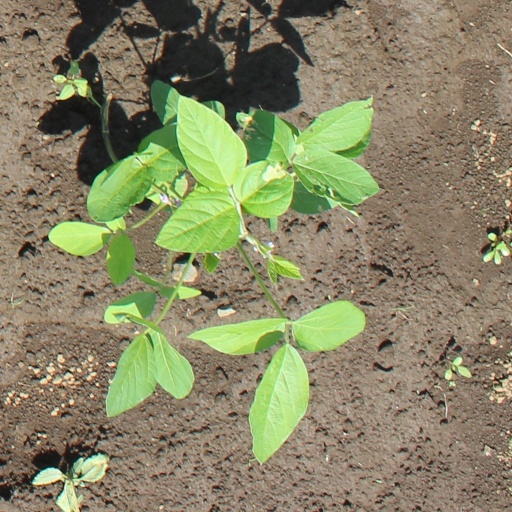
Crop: soybean